Tony Rosato

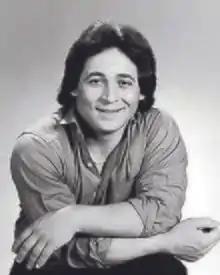

Antonio Rosato (26 December 1954 – 10 January 2017) was a Canadian actor and comedian, who appeared in television and films. He was best known as a cast member on both "SCTV" and "Saturday Night Live", and for voicing Luigi in "The Adventures of Super Mario Bros. 3" and "Super Mario World".